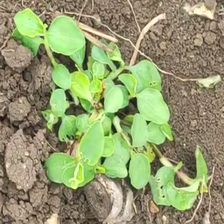
Weed species: Kena_(Commplina_benghalensio)